Caroline McQuarrie

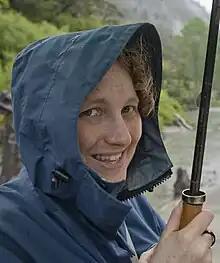
McQuarrie in 2014

Caroline Lucy McQuarrie (born 1975) is a New Zealand artist and senior lecturer in photography at Massey University in Wellington.